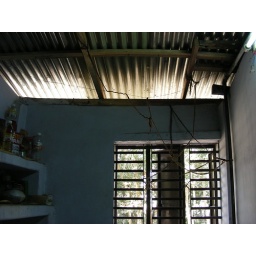
roof above the kitchen